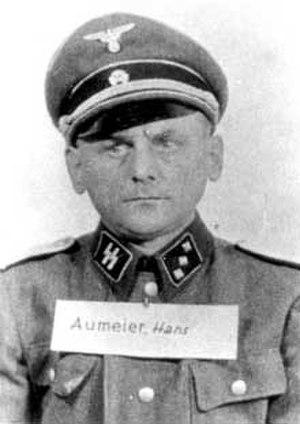
Le camp de concentration de Vaivara était un camp créé pendant l'occupation de l'Estonie par l'Allemagne nazie, situé dans l'ancienne commune de Vaivara en Estonie.
Hans Aumeier était un SS-Sturmbannführer qui occupa notamment le poste de commandant du camp principal d'Auschwitz de février 1942 à août 1943, sous les ordres de Rudolf Höss.